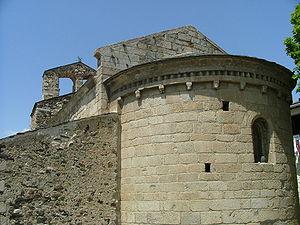
Estavar est une commune française située dans le département des Pyrénées-Orientales, en région Occitanie.